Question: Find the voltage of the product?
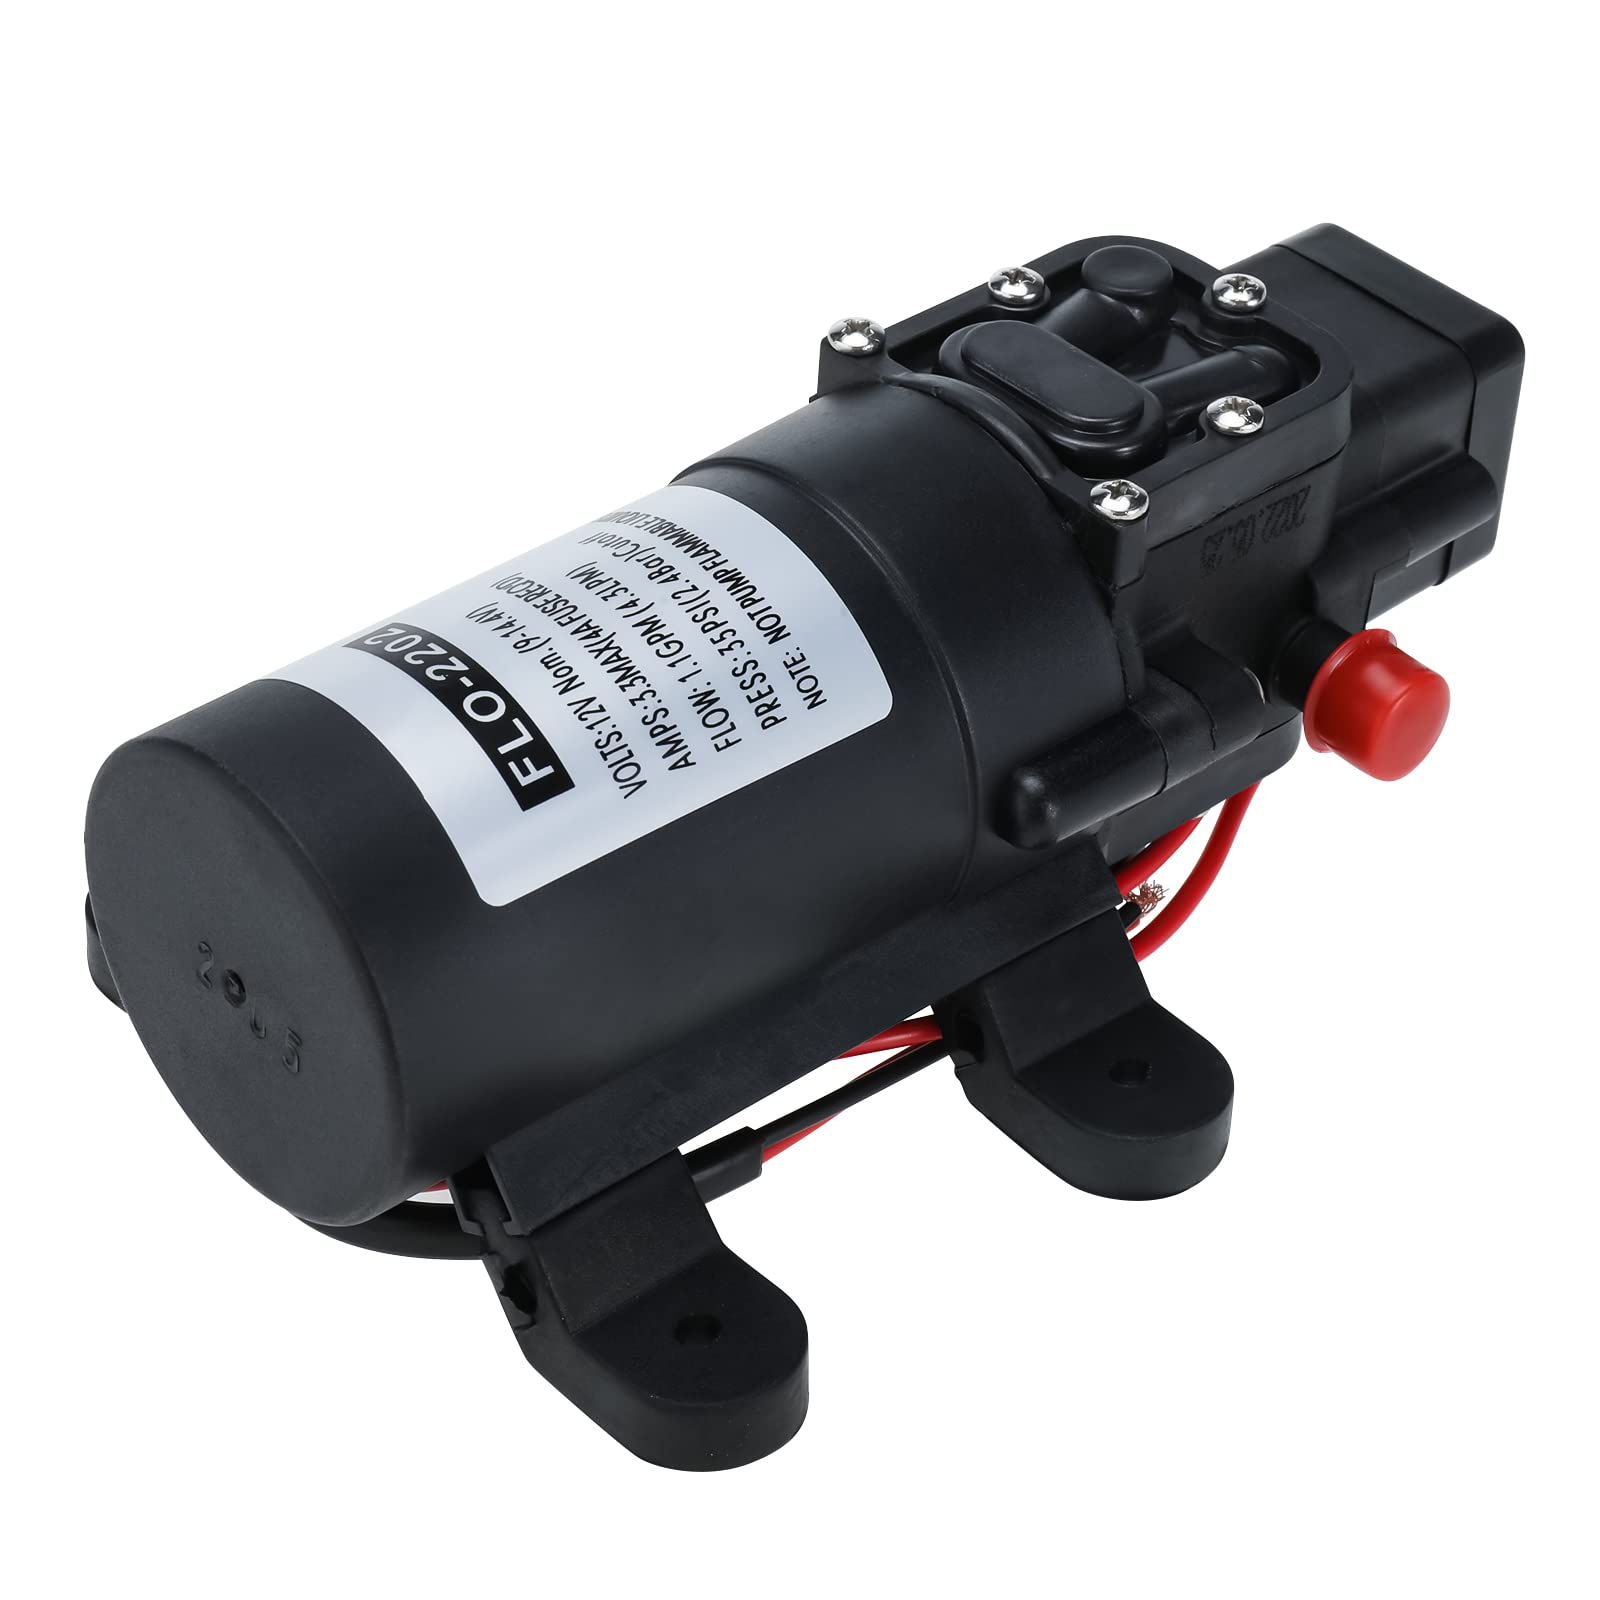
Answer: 12.0 volt